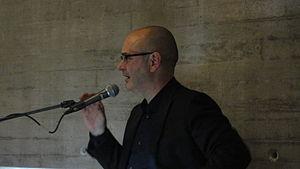
Douglas Gordon est un artiste contemporain écossais. Il vit et travaille à Glasgow où il est né en 1966.